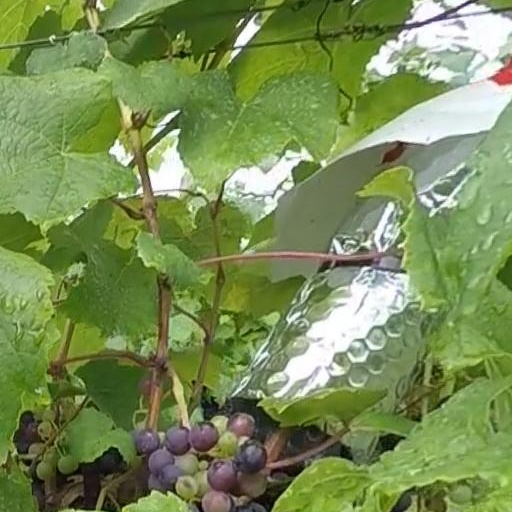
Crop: grape